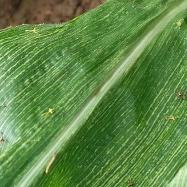
Crop: Maize
Condition: stripe-d